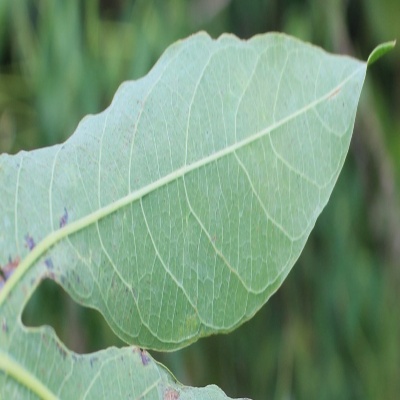
Crop: Cassava
Condition: bacterial blight